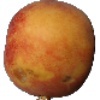
Label: Peach 1